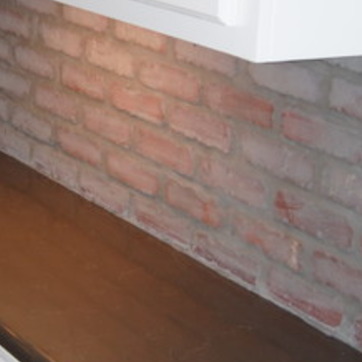
Material: brick